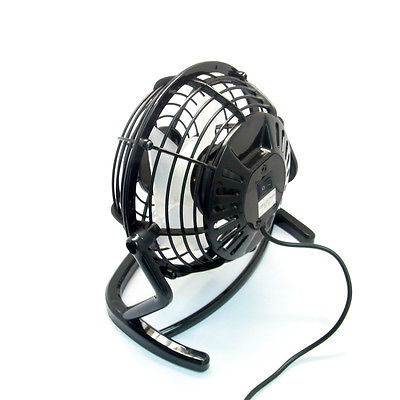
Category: fan